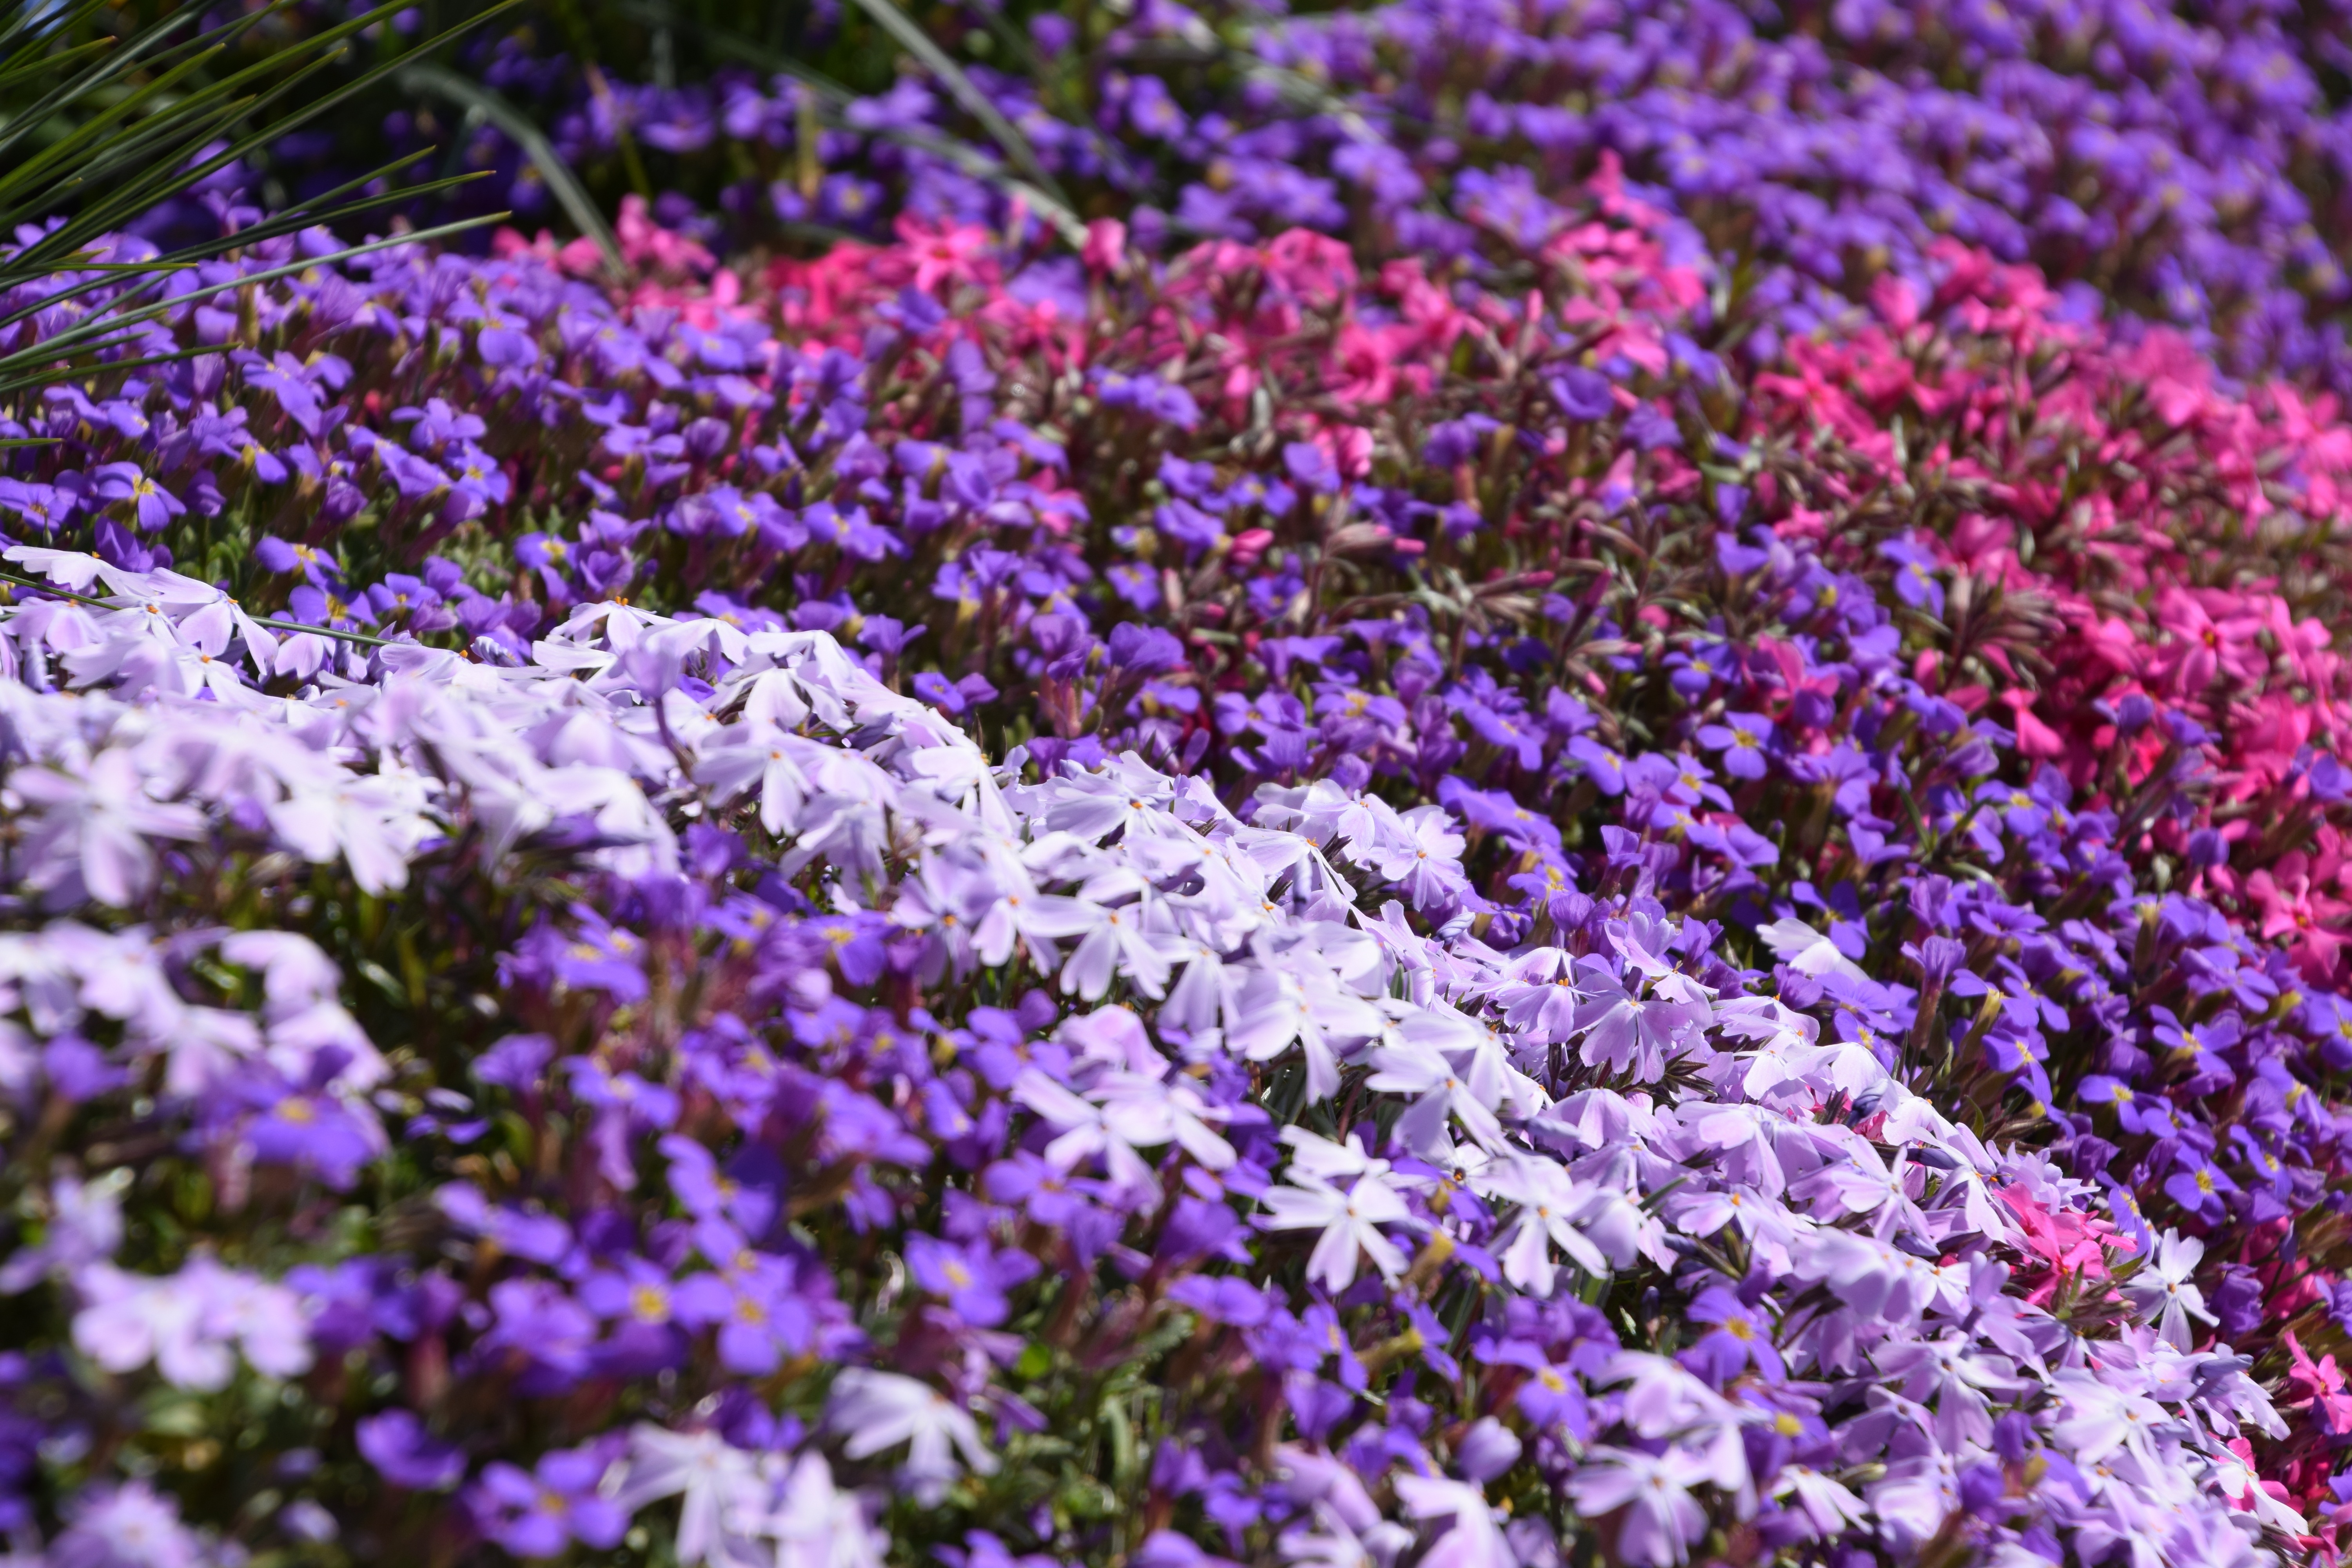
blossom, blur, plant, flower, bloom, garden, flora, lavender, wildflower, flowers, gradient, shrub, sharpness, flowering plant, flower carpet, aubretia, annual plant, land plant, english lavender, breckland thyme